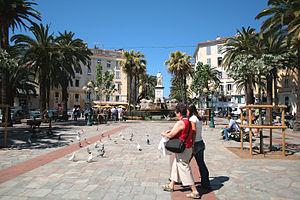
Ajaccio est une commune française, préfecture du département de la Corse-du-Sud, préfecture de la Corse et siège de la collectivité territoriale de Corse. Son aire urbaine comptait 106 488 habitants en 2016, la plus grande de l'Île. Ajaccio est située sur la côte ouest de la Corse, à 390 km de Marseille.